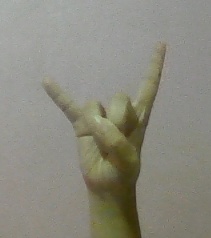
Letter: la